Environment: real
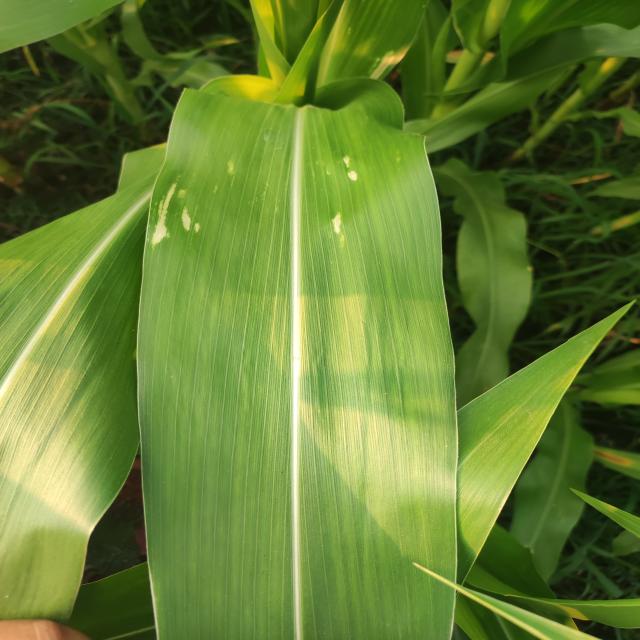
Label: northern_corn_leaf_blight